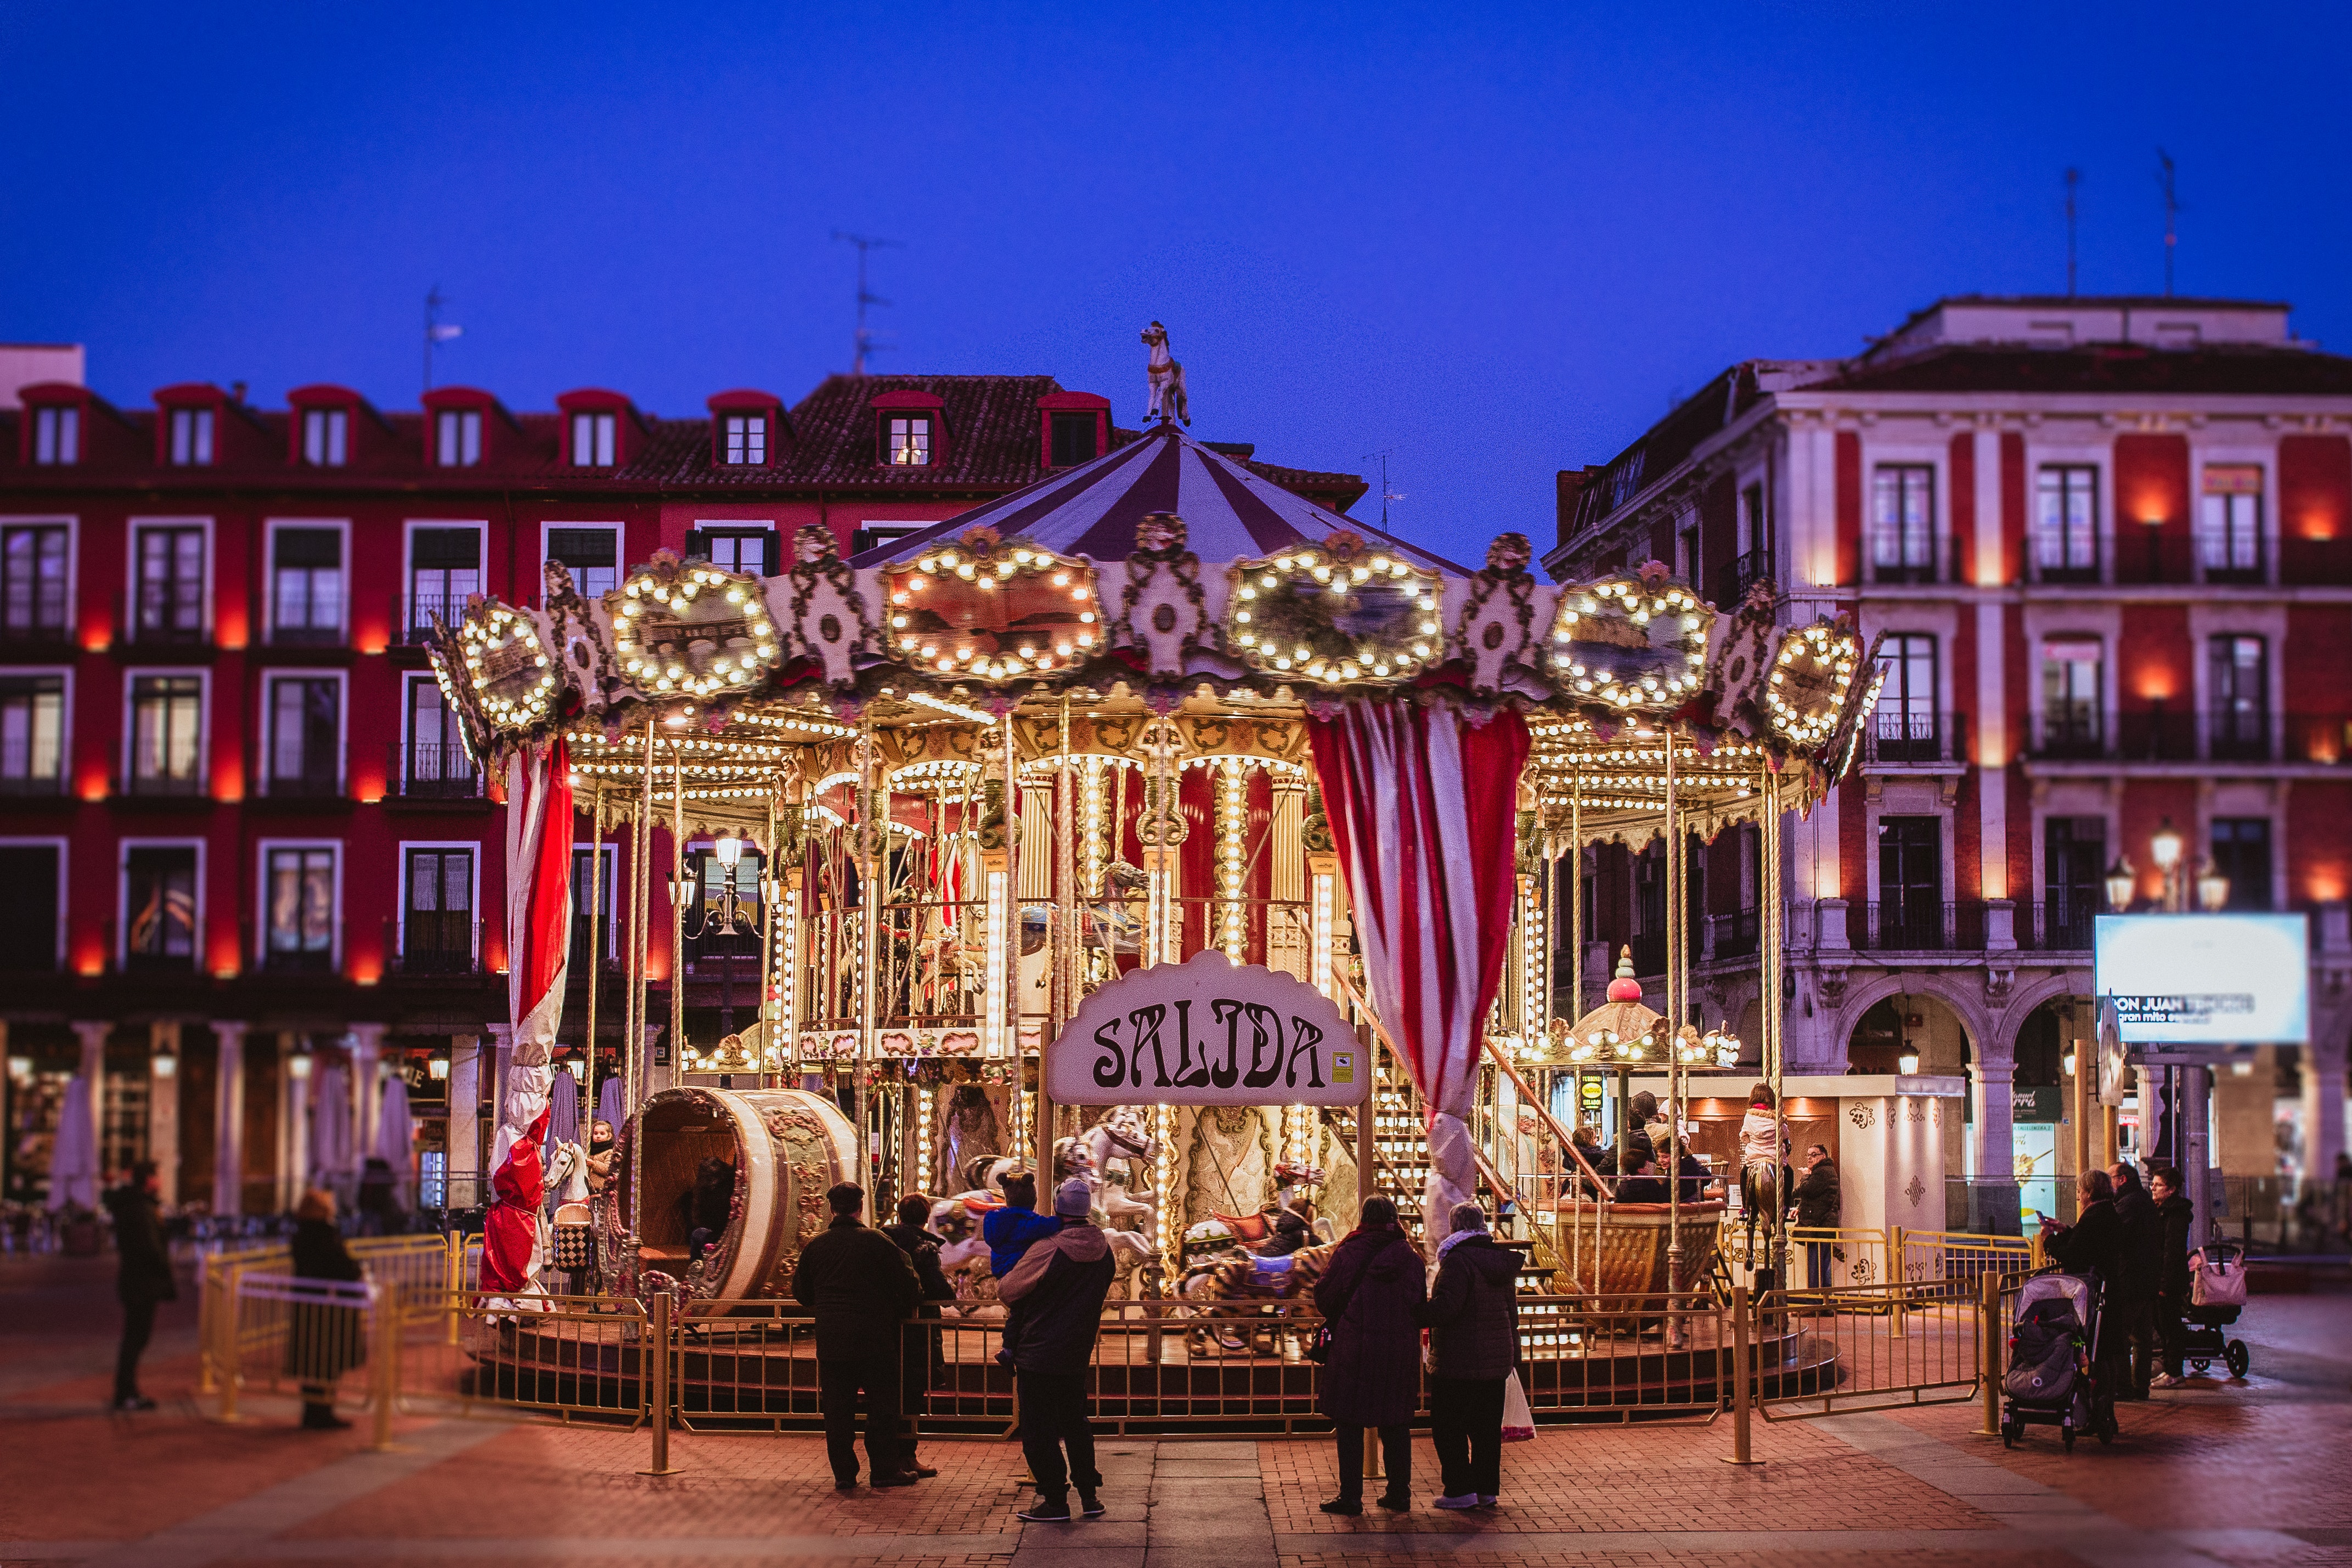
landmark, town, night, city, public space, town square, human settlement, architecture, lighting, sky, urban area, building, plaza, evening, tree, metropolis, facade, tourism, mixed use, house, tourist attraction, palace, vacation, nonbuilding structure, street